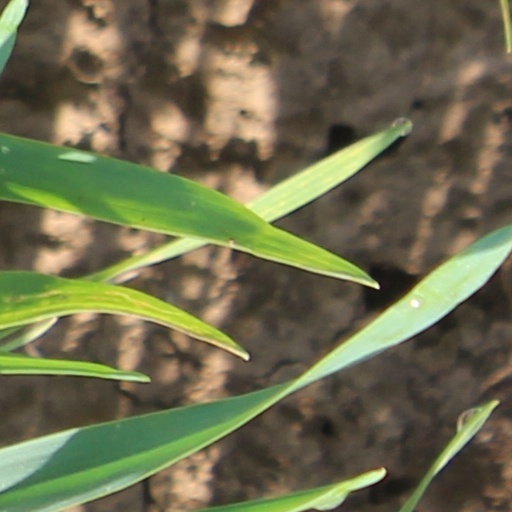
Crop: wheat